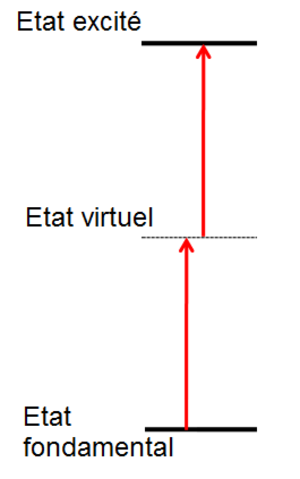
Schéma d'énergie du processus d'absorption à 2 photons
L'absorption à deux photons est l'absorption simultanée de deux photons de fréquences identiques ou différentes dans le but d'exciter une molécule dans un état donné à un état électronique de plus haute énergie. La différence d'énergie entre ces deux états est égale à la somme des énergies des deux photons. L'absorption à deux photons est un processus de second ordre, de plusieurs degrés de magnitude plus faible que l'absorption linéaire. Elle diffère de l'absorption linéaire parce qu'elle est proportionnelle au carré de l'intensité de la lumière, ce qui en fait un processus d'optique non linéaire.